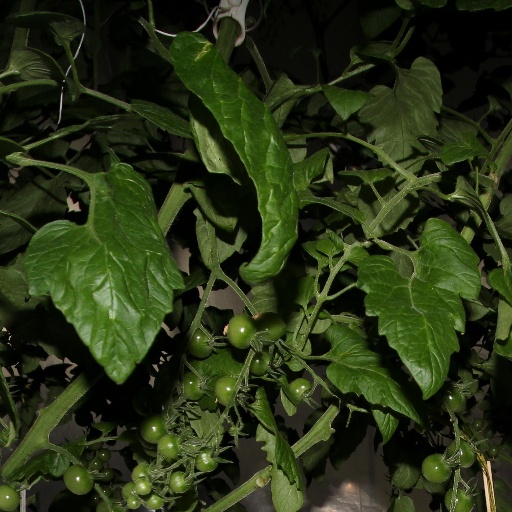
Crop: tomato